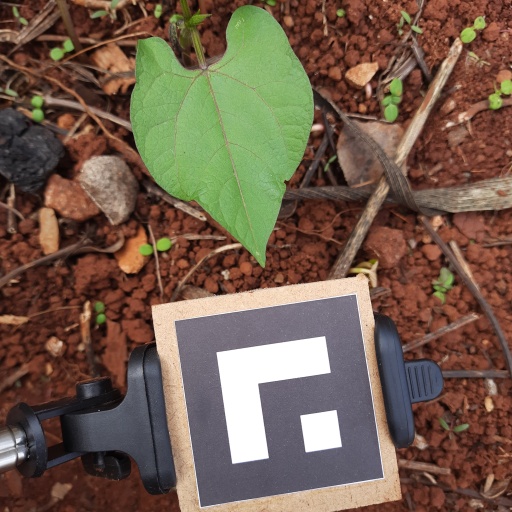
Observations: wavy surface, no eating holes, under cloudy sky